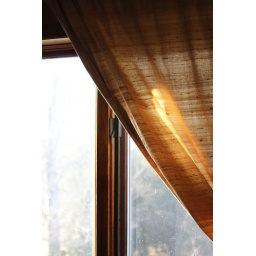
sun light coming in through the bedroom window